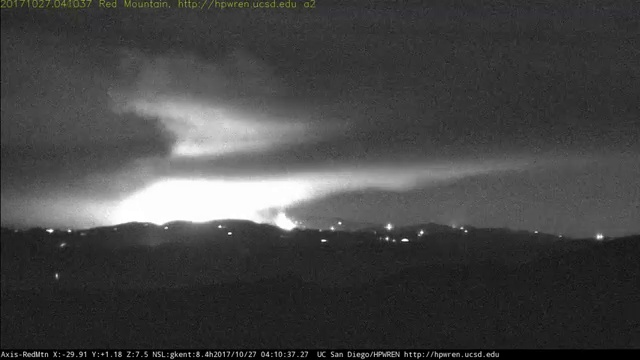
Fire: yes
Smoke: no